Elizabethan Religious Settlement

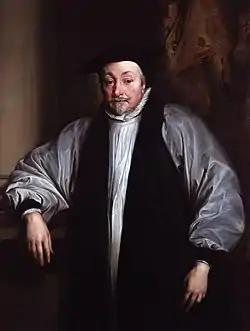
Archbishop William Laud's promotion of high church policies caused controversy within the Church of England

At the start of his reign, Puritans presented the Millenary Petition to the King. This petition for church reform was referred to the Hampton Court Conference of 1604, which agreed to produce a new prayer book, the 1604 "Book of Common Prayer", that incorporated a few changes requested by the Puritans. The most important outcome of the Conference, however, was the decision to produce a new translation of the Bible, the 1611 King James Version. While a disappointment for Puritans, the provisions were aimed at satisfying moderate Puritans and isolating them from their more radical counterparts.